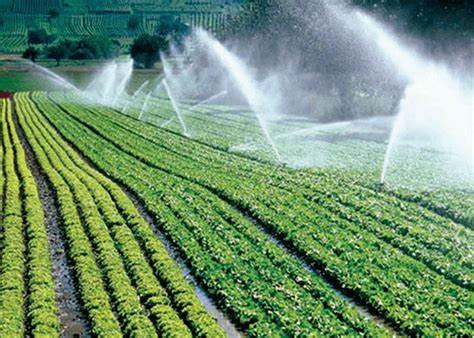
Shamba la mmea wa chai. Mimea inanyunyiziwa maji ili kusaidia isinyauke.
Mabomba ya maji na mifereji spesheli ya kunyunyiza maji kwenye shamba inatumika.